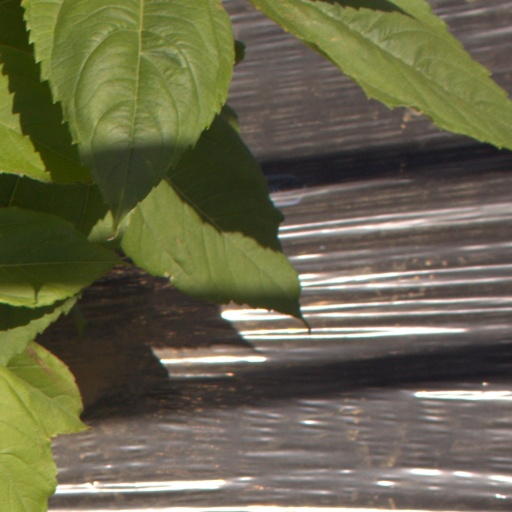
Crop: Jerusalem artichoke